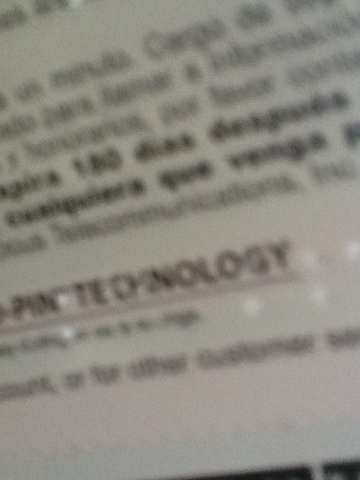Question: What number is this?
Answer: unanswerable